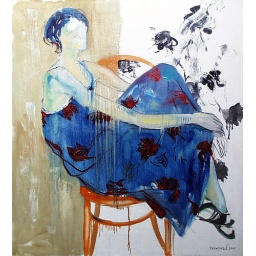
girl in blue II